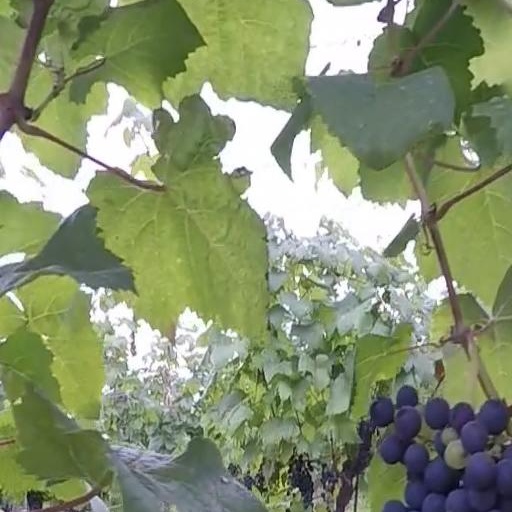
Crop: grape